Nicolai Abraham Holten

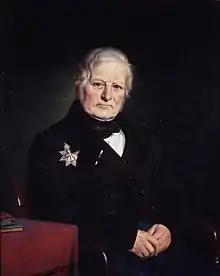

Nicolai Abraham Holten (27 March 1775 – 12 May 1850) was a Danish civil servant in the financial administration and director of Øresund Custom House.